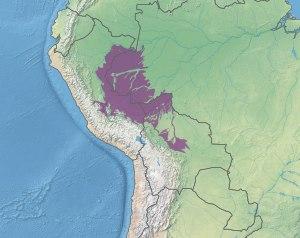
Les forêts humides amazoniennes du Sud-Ouest forment une région écologique identifiée par le Fonds mondial pour la nature comme faisant partie de la liste « Global 200 », c'est-à-dire considérée comme exceptionnelle au niveau biologique et prioritaire en matière de conservation. Elle regroupe quatre écorégions terrestres du bassin supérieur de l'Amazone, en Amérique du Sud :